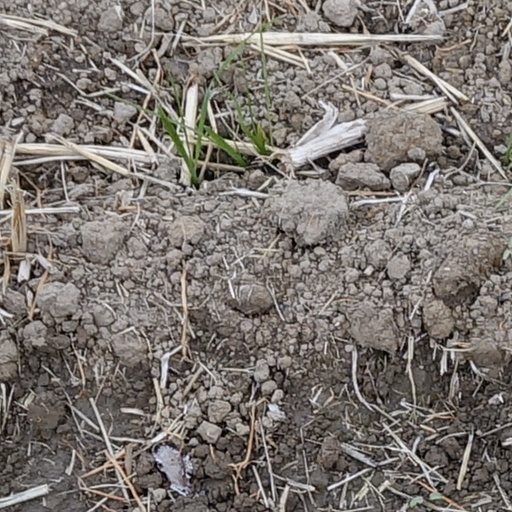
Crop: wheat